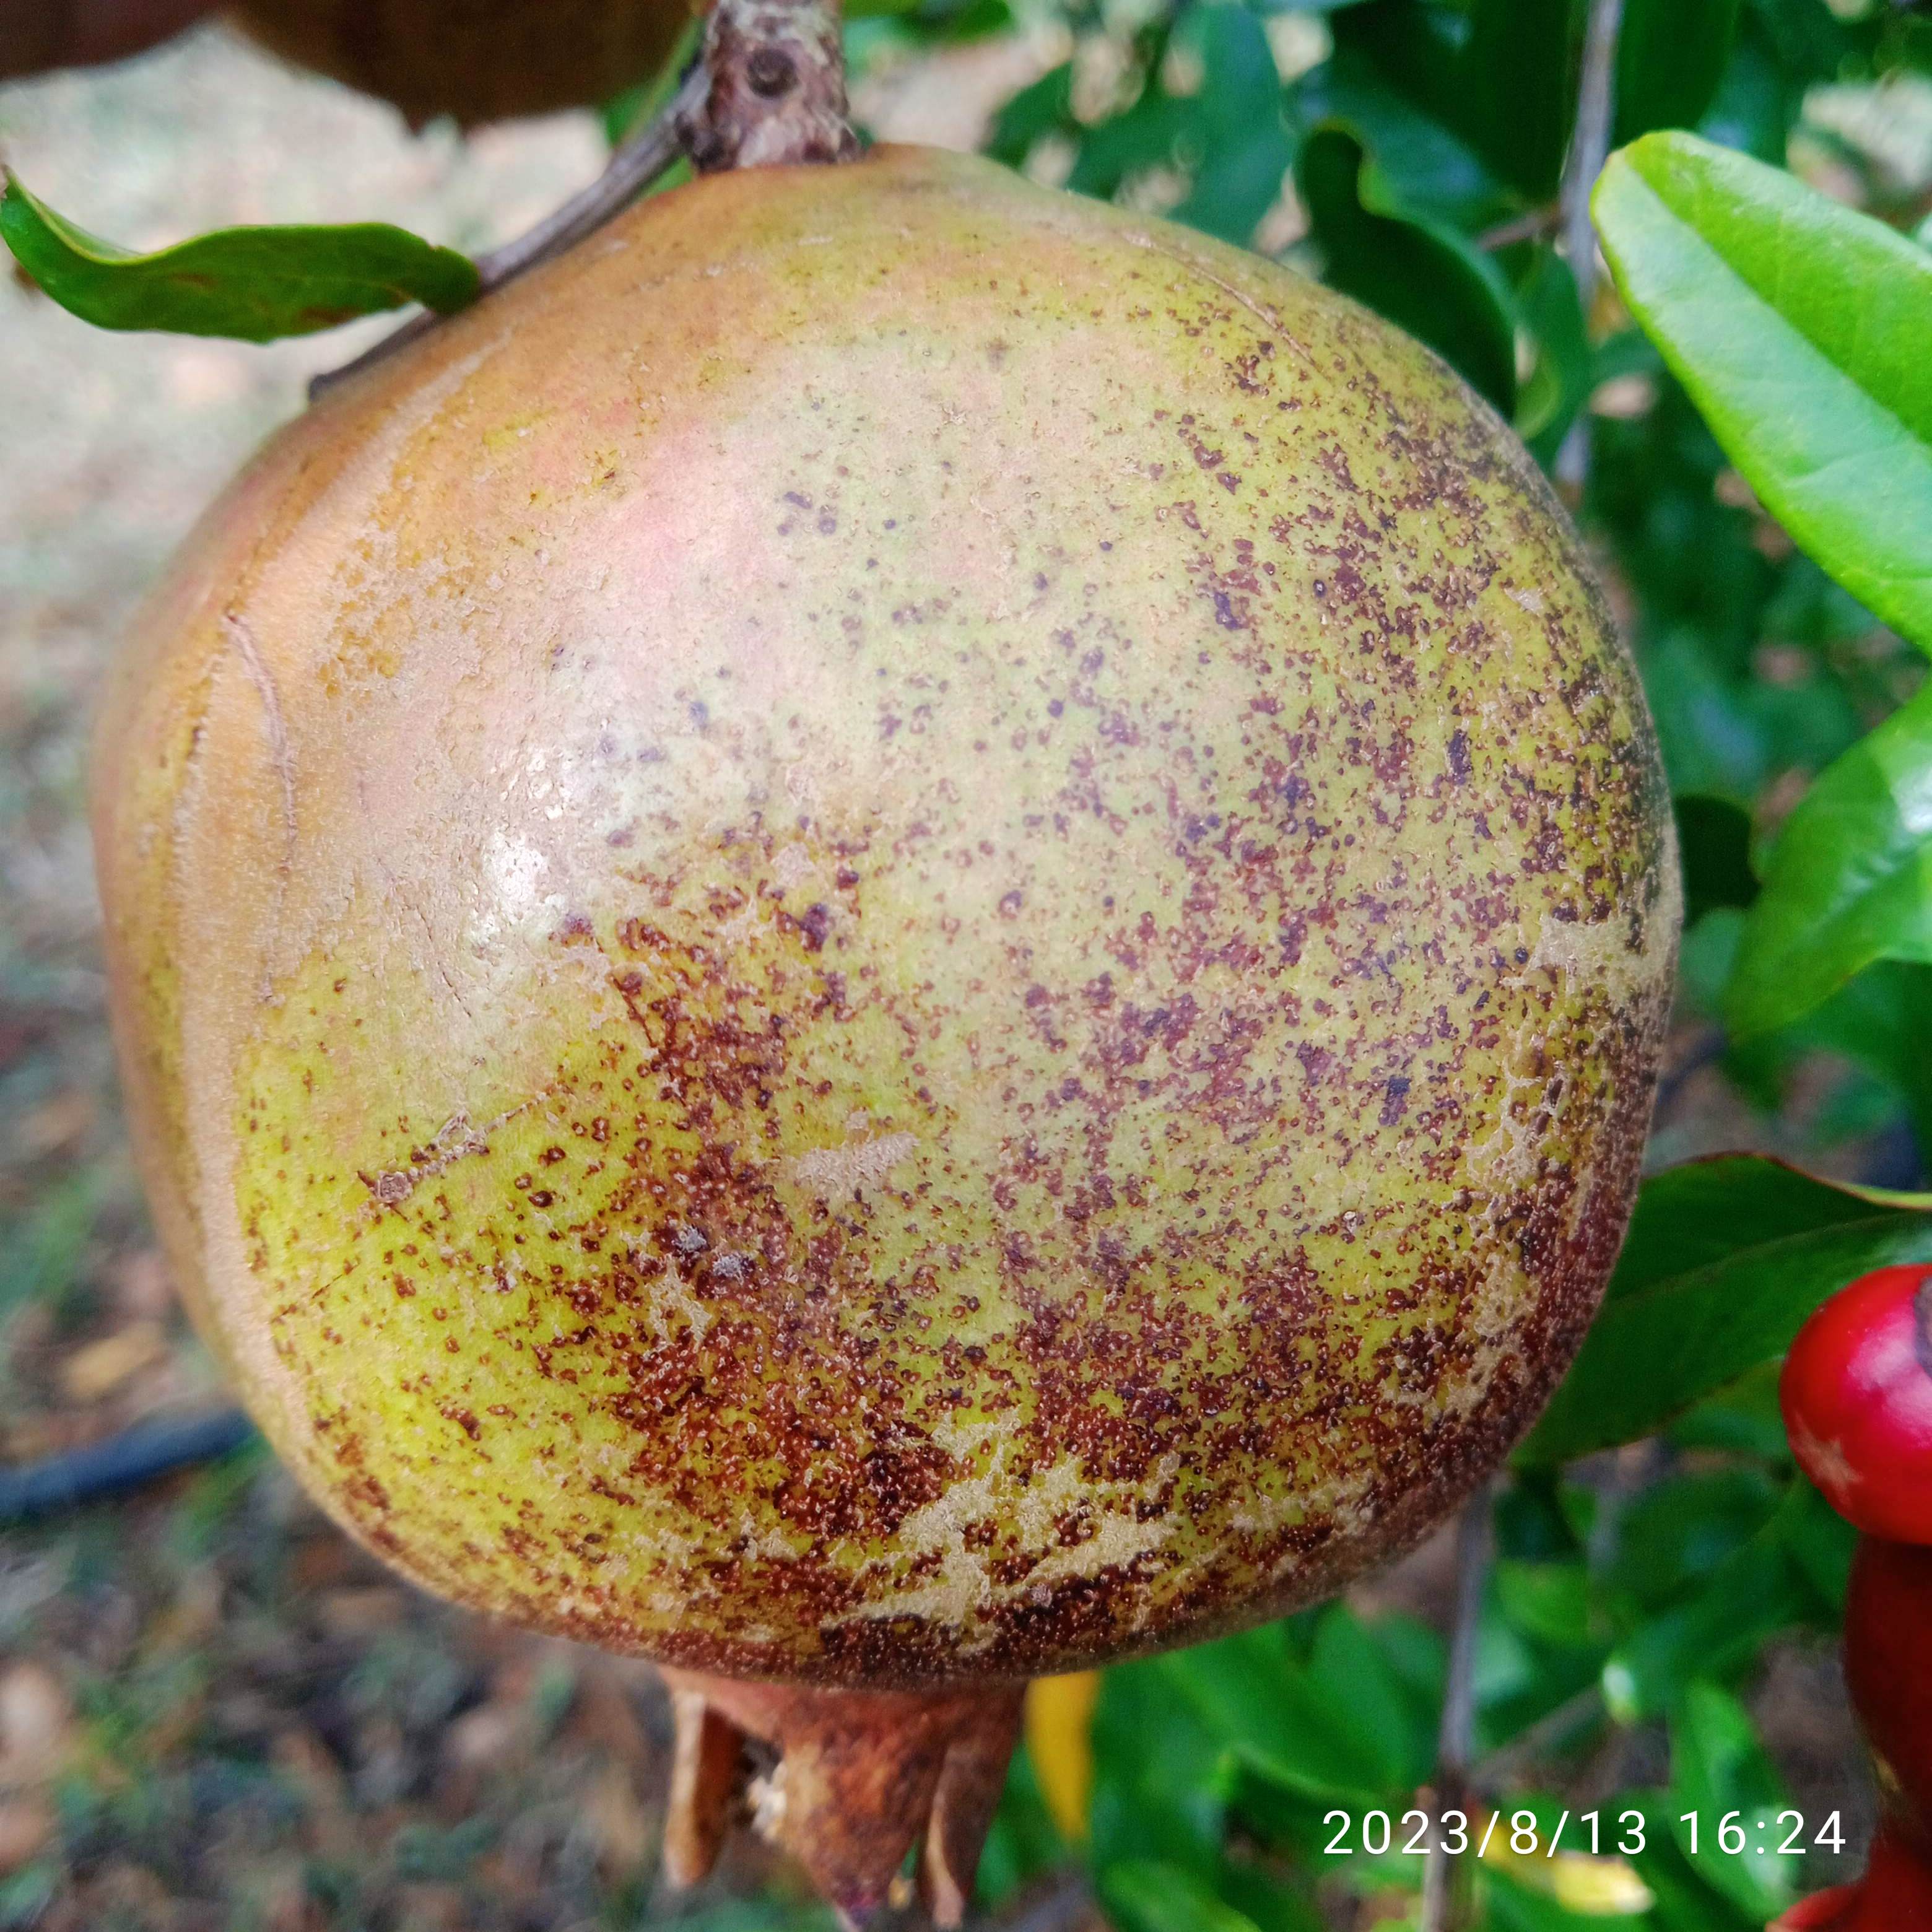
Label: Cercospora